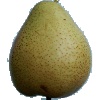
Label: pear_forelle